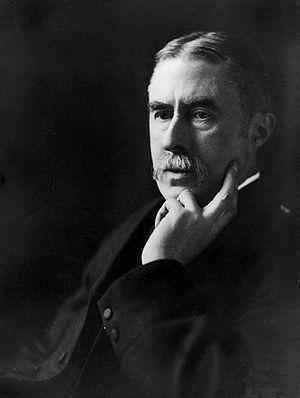
L'University College de Londres, couramment abrégé « UCL », est une prestigieuse université britannique, la plus ancienne de Londres. Elle fait partie de l'Université de Londres. UCL est classée 8ᵉ meilleure université mondiale par le QS World University Rankings en 2020, 15ᵉ par le Times Higher Education World University Rankings, ainsi que 5ᵉ en Europe, 4ᵉ au Royaume-Uni par ces deux mêmes classements. Elle est également classée 15ᵉ par le Academic Ranking of World Universities. The Complete University Guide a classé UCL comme 9ᵉ université la plus sélective du Royaume-Uni et 3ᵉ à Londres derrière l'Imperial College London et LSE. Membre du Russell Group of Universities et du Golden Triangle, ce fut la toute première université britannique à admettre des étudiants sans distinction de race, de classe sociale, de religion ou de sexe. Avec ses 38 000 étudiants, UCL est un des plus grands collèges constitutifs de l'université de Londres.
Alfred Edward Housman est un philologue et poète britannique né en 1859 et mort en 1936.